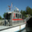
Label: ship